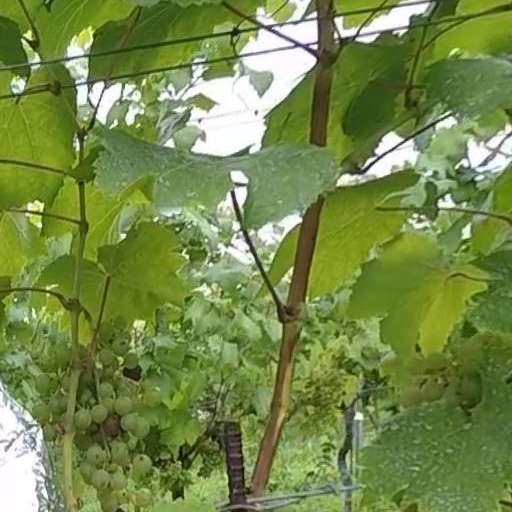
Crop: grape